Daguanyuan

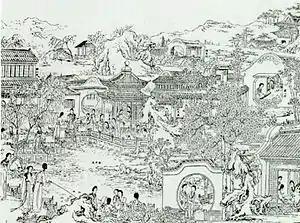
An 1889 printed depiction of Daguanyuan

The Daguanyuan, variously translated as the Grand View Garden, Prospect Garden or Grand Prospect Garden, is a massive landscaped interior garden in the classic 18th century Chinese novel "Dream of the Red Chamber", built within the compounds of the Rongguo Mansion. It is the setting for much of the story. The spectacular beauty of the garden was encapsulated by a quote in the novel, that "the mountains and waters [of Daguanyuan] were built to capture the essence of all of the sceneries in the heaven and on earth."